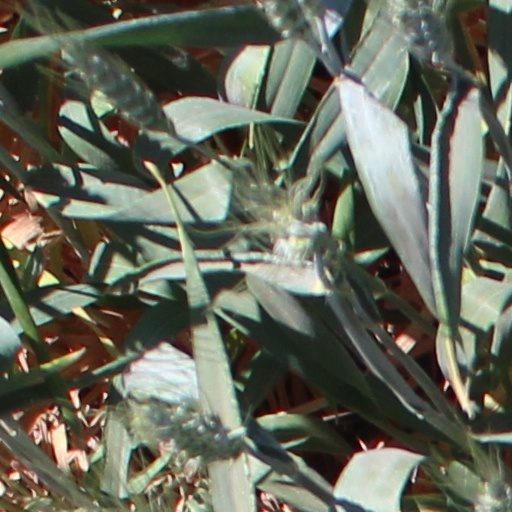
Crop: wheat